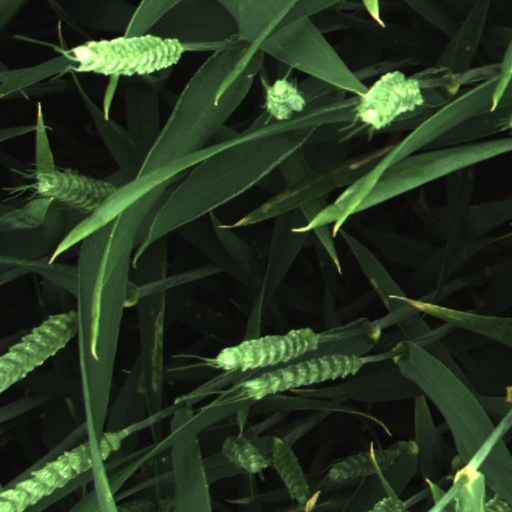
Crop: wheat